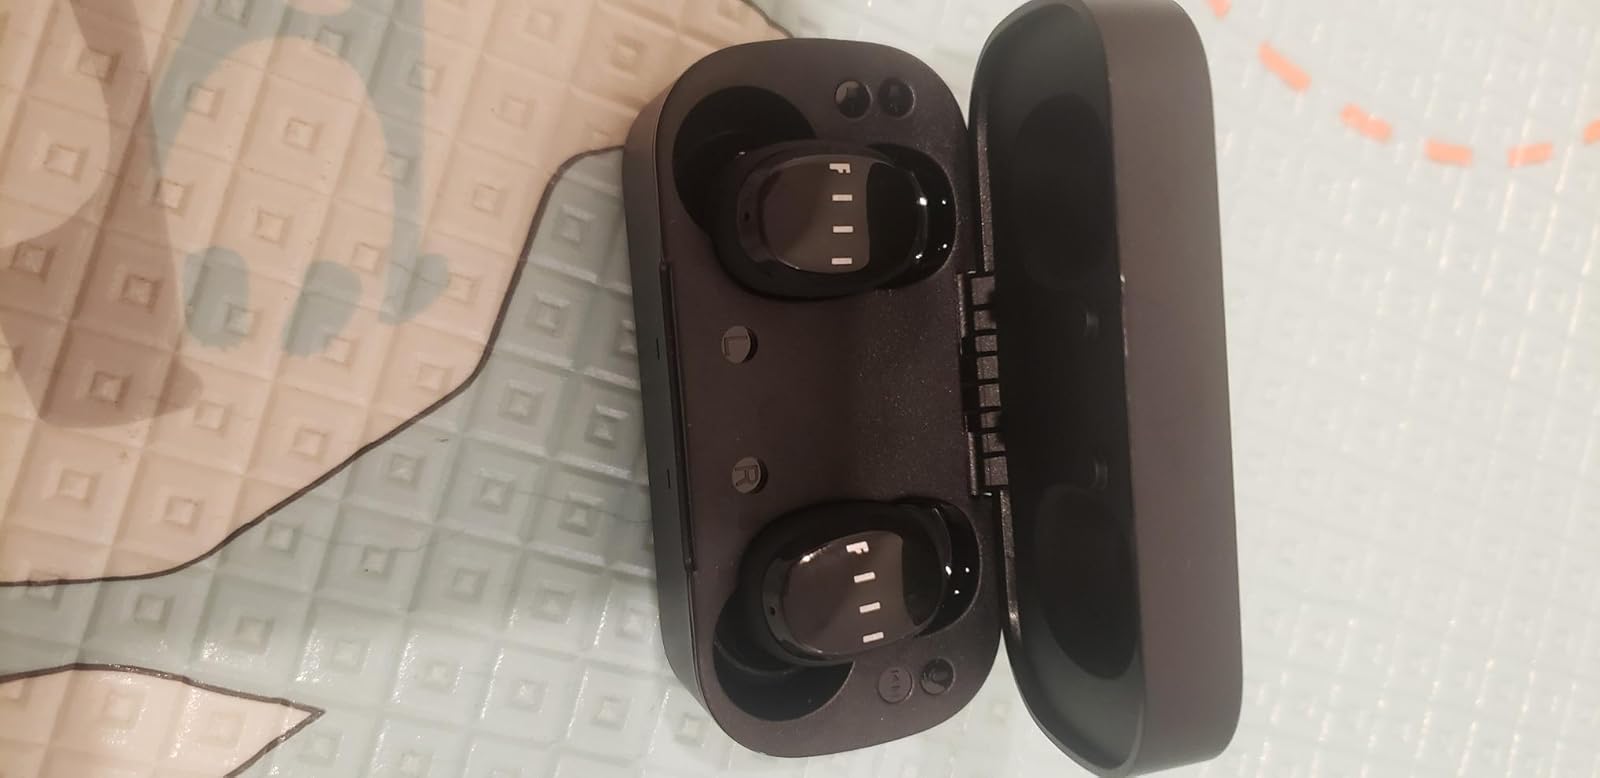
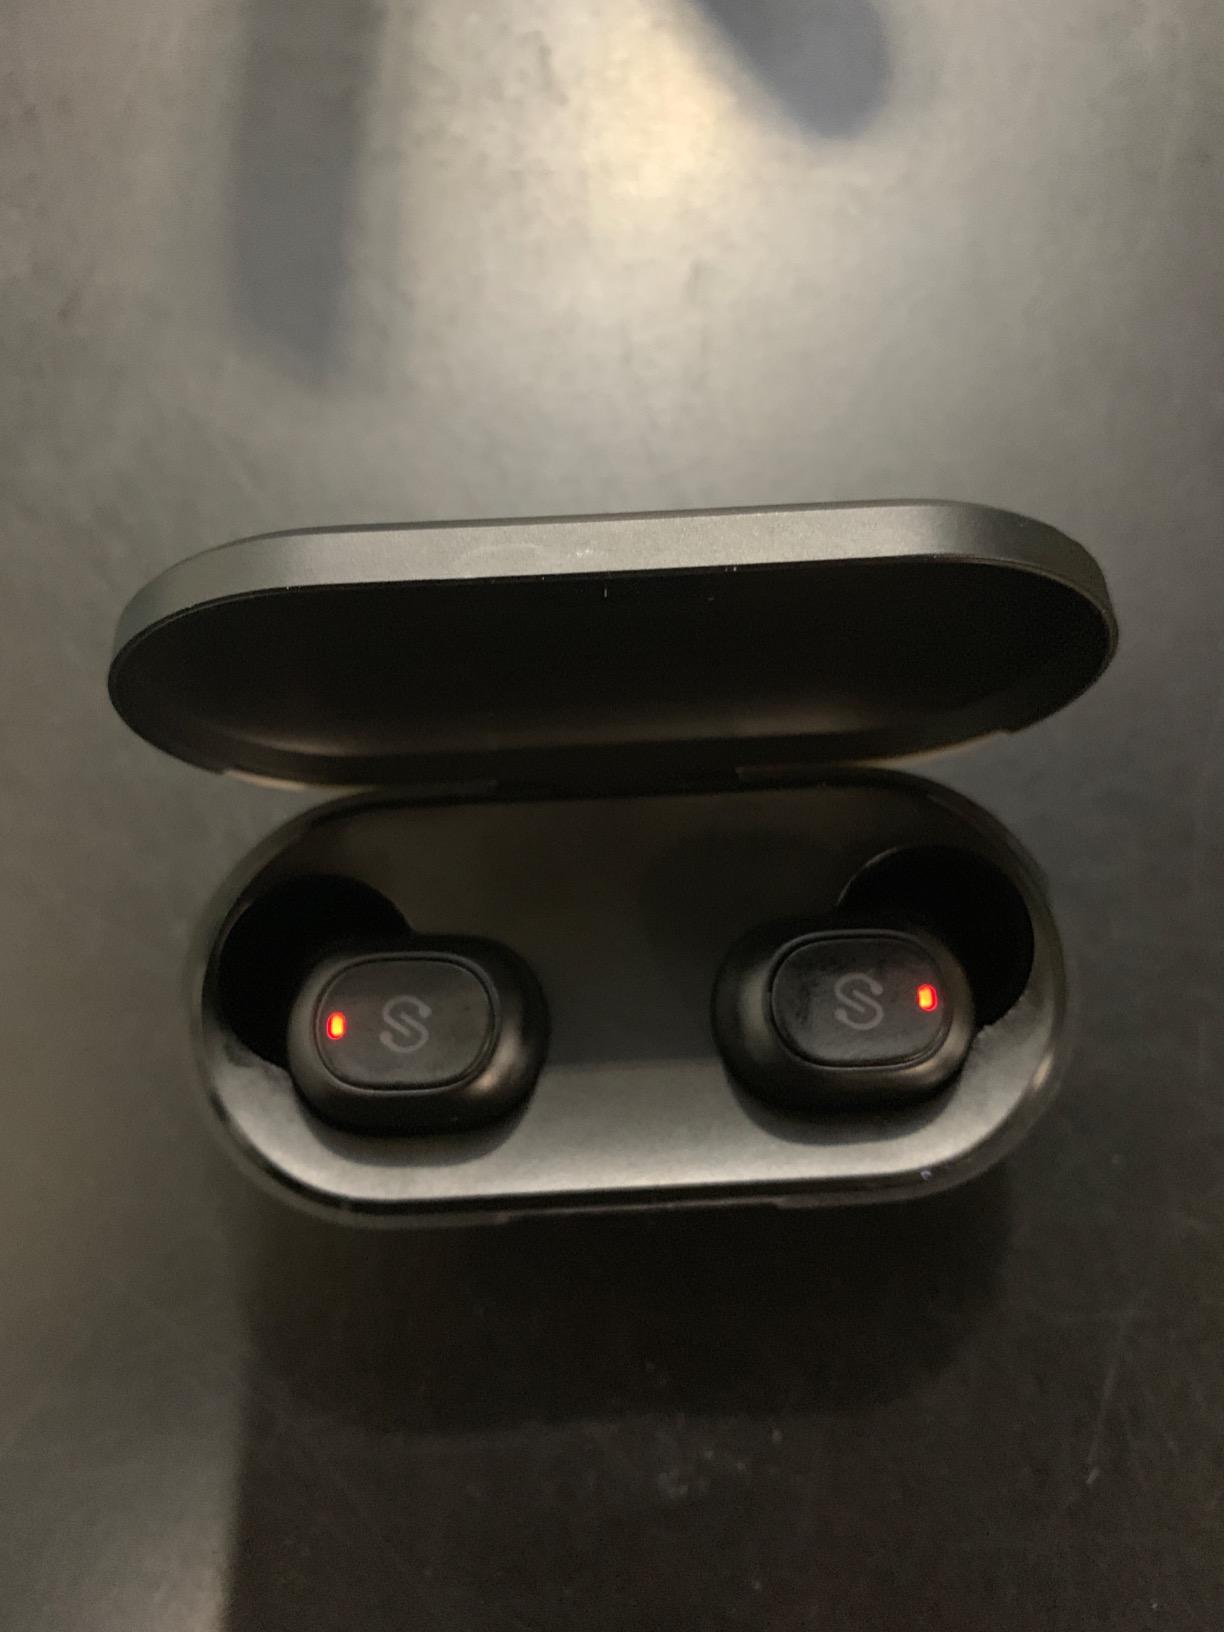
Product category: earbuds
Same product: no